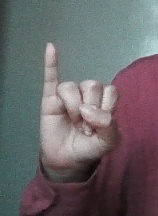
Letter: meem